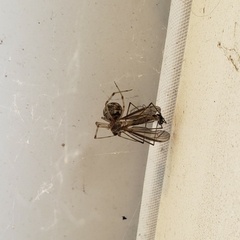
Species: Parasteatoda_tepidariorum